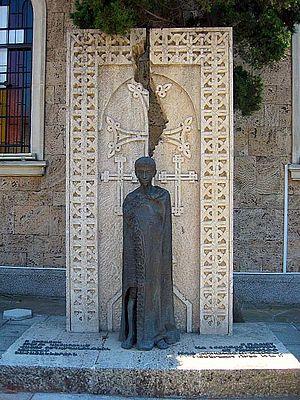
La liste de mémoriaux du génocide arménien présente de manière non exhaustive, des mémoriaux du génocide arménien à travers le monde.